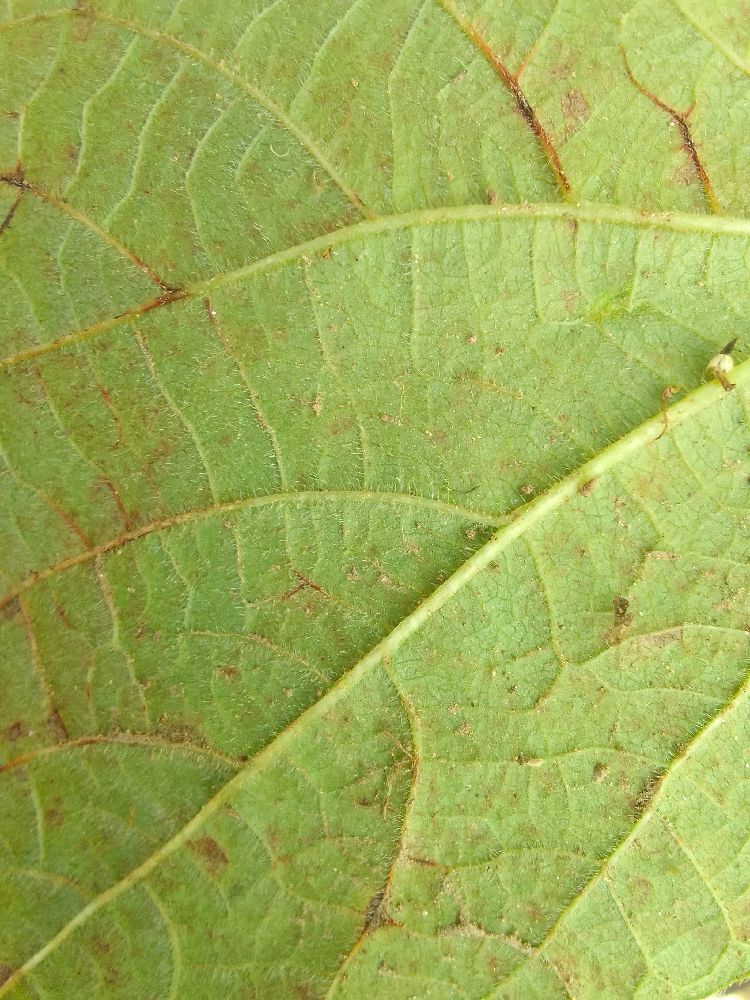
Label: anthracnose